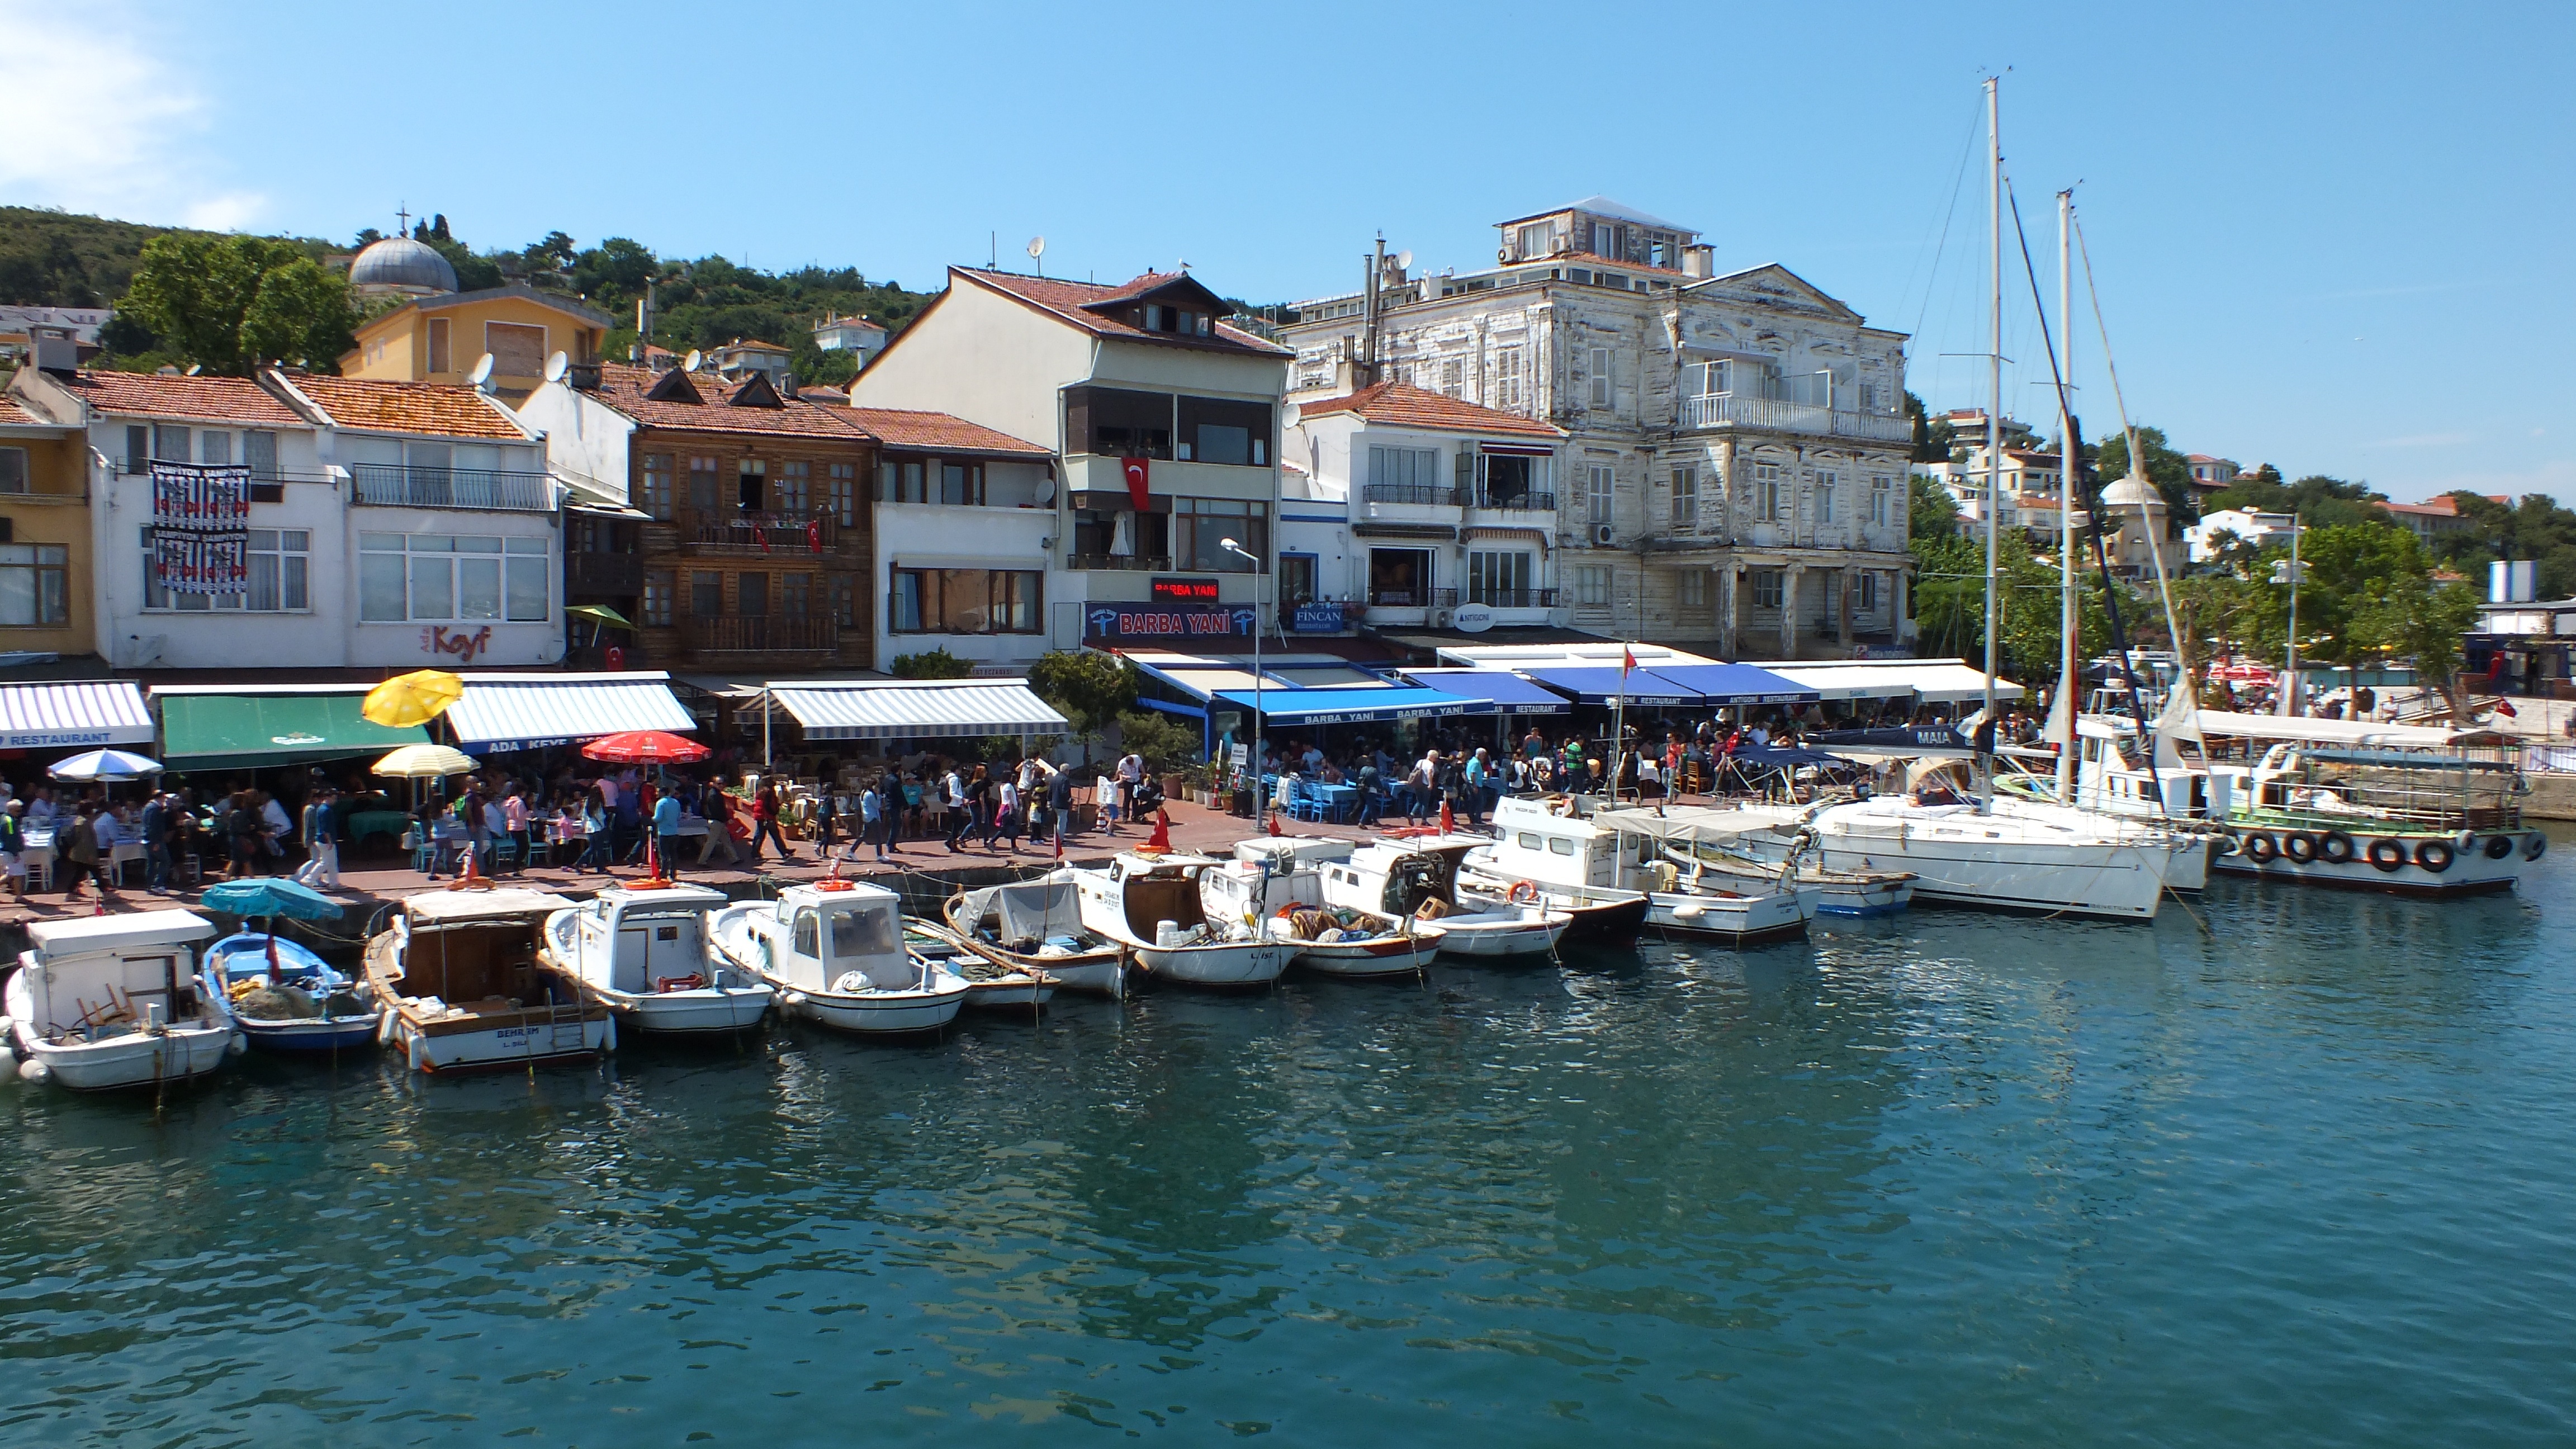
landscape, sea, dock, boat, town, village, vehicle, bay, harbor, marina, port, tourism, waterway, boating, burgaz island